Ministry of Highways and Infrastructure (Saskatchewan)

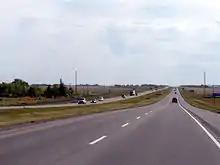
Trans Canada

The Operation Division has the responsibility of maintaining of asphalt concrete pavements, of granular pavements, of thin membrane surface (TMS) highways, of gravel highways, of ice roads, bridges, large culverts, 12 ferries, one barge and 17 northern airports. Operational maintenance includes surface repair activities like crack filling, sealing, and patching; snow and ice control; pavement marking; signing; and ferry operations. Along with engineering, construction and design of the provincial road network, the operations division provides regulations, inspections and advice to the rural municipalities (R.M.) for the municipal road network.